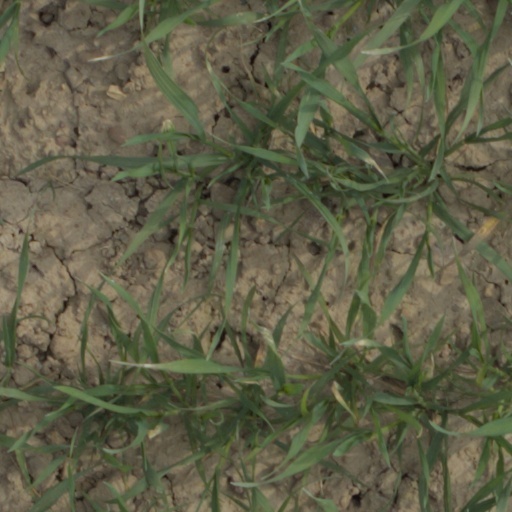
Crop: wheat